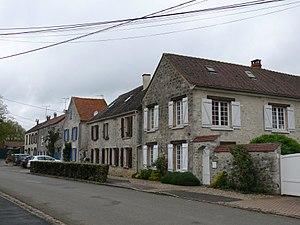
Le village de Chèvreville (Oise, Picardie, France).
Chèvreville est une commune française située dans le département de l'Oise, en région Hauts-de-France.